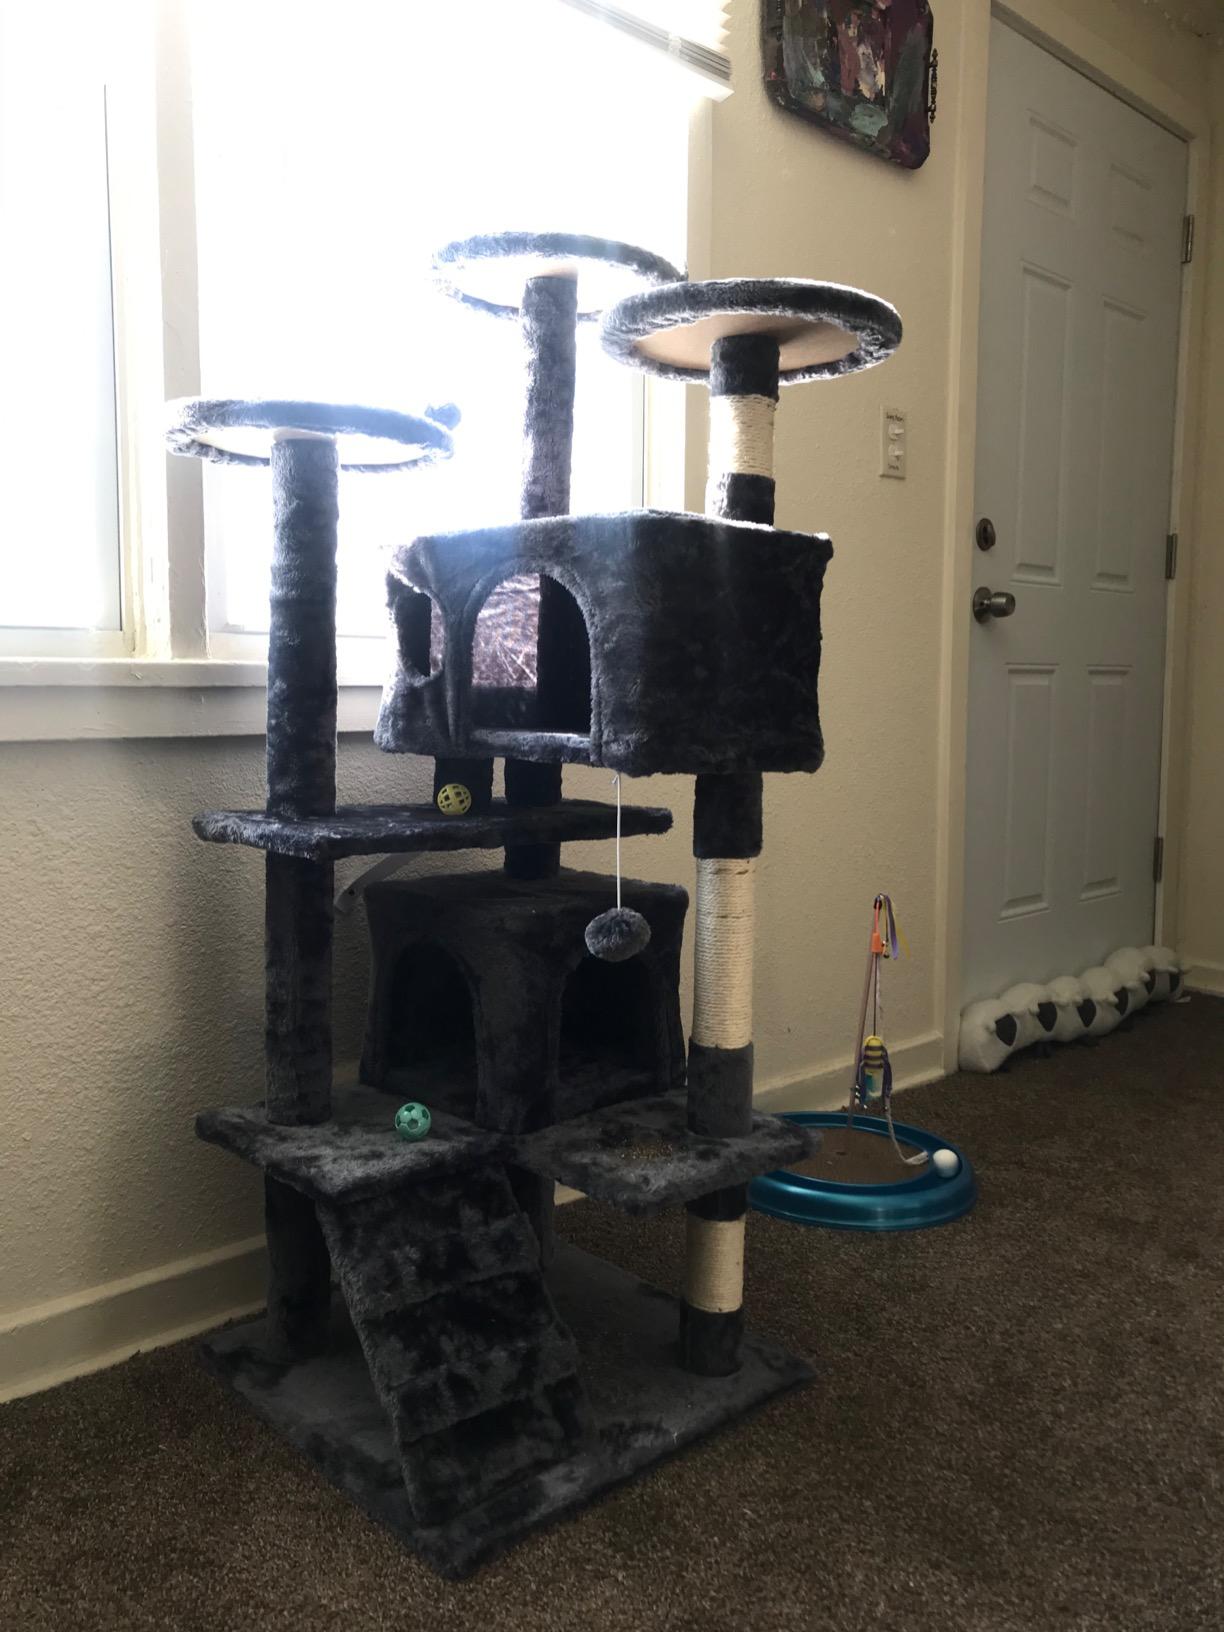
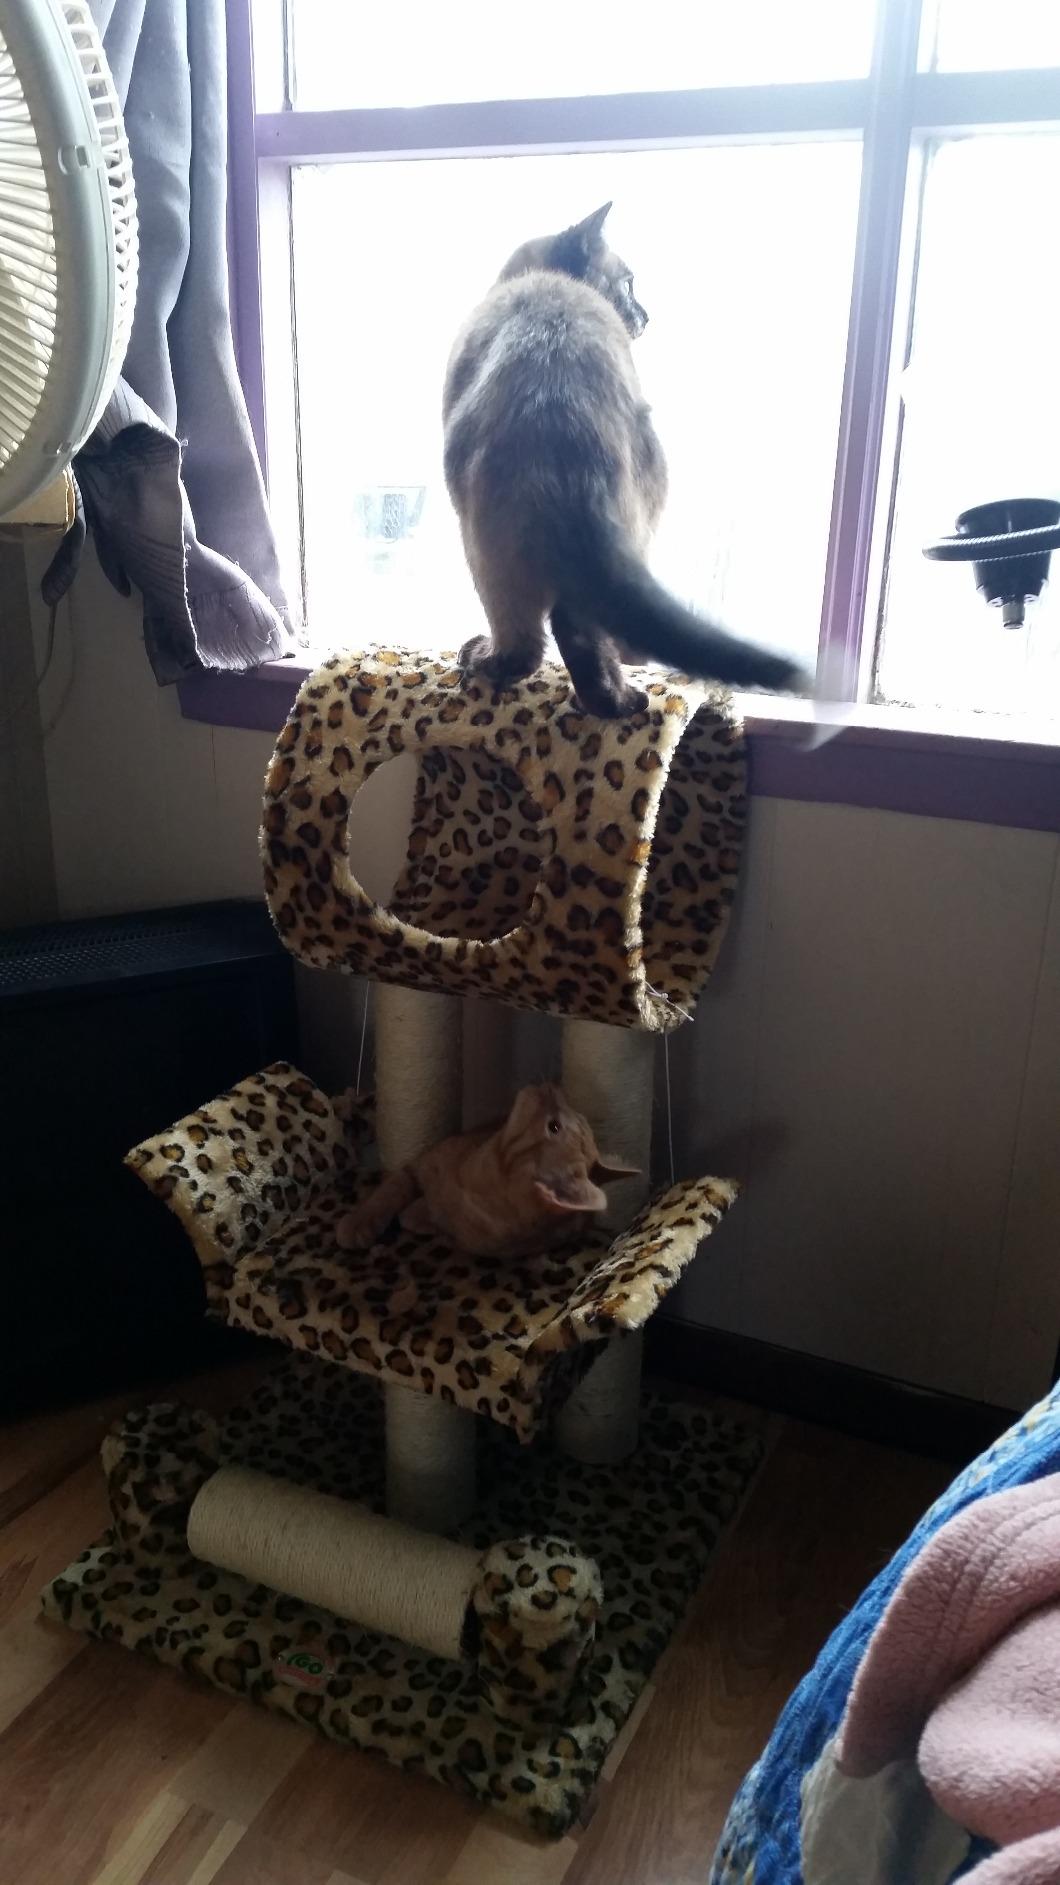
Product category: items_cat tree
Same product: no